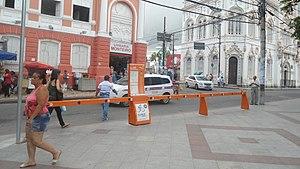
Bike Salvador est le système public de vélos en libre-service à Salvador, au Brésil. Mis en service par la municipalité le 22 septembre 2013, le service Bike Salvador propose environ 400 vélos répartis sur 40 stations.